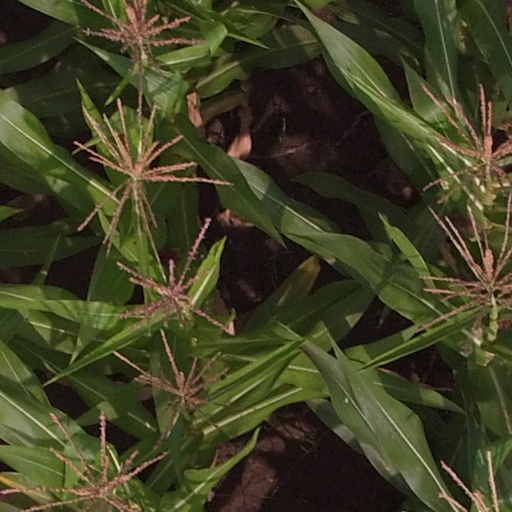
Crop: maize; corn